Ted Clack

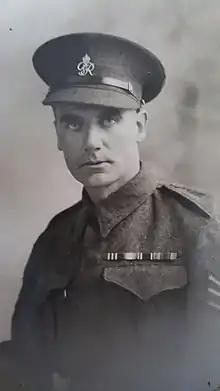
Ted Clack in 1940 whilst serving with the British Expeditionary Force

Charles Edward Clack (4 June 1896 – 11 April 1984) was an English professional footballer who played as a winger for Sunderland.